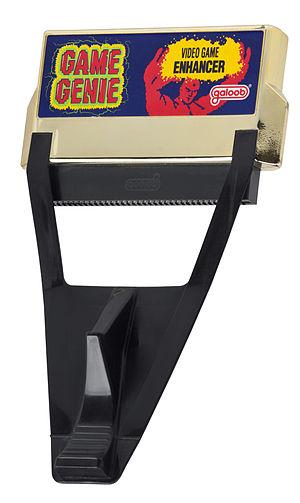
Le terme anglais cheat désigne l'ensemble des moyens permettant, dans un jeu vidéo, de modifier les règles du jeu pour obtenir un avantage déloyal lors d'une partie.